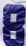
Number: 8